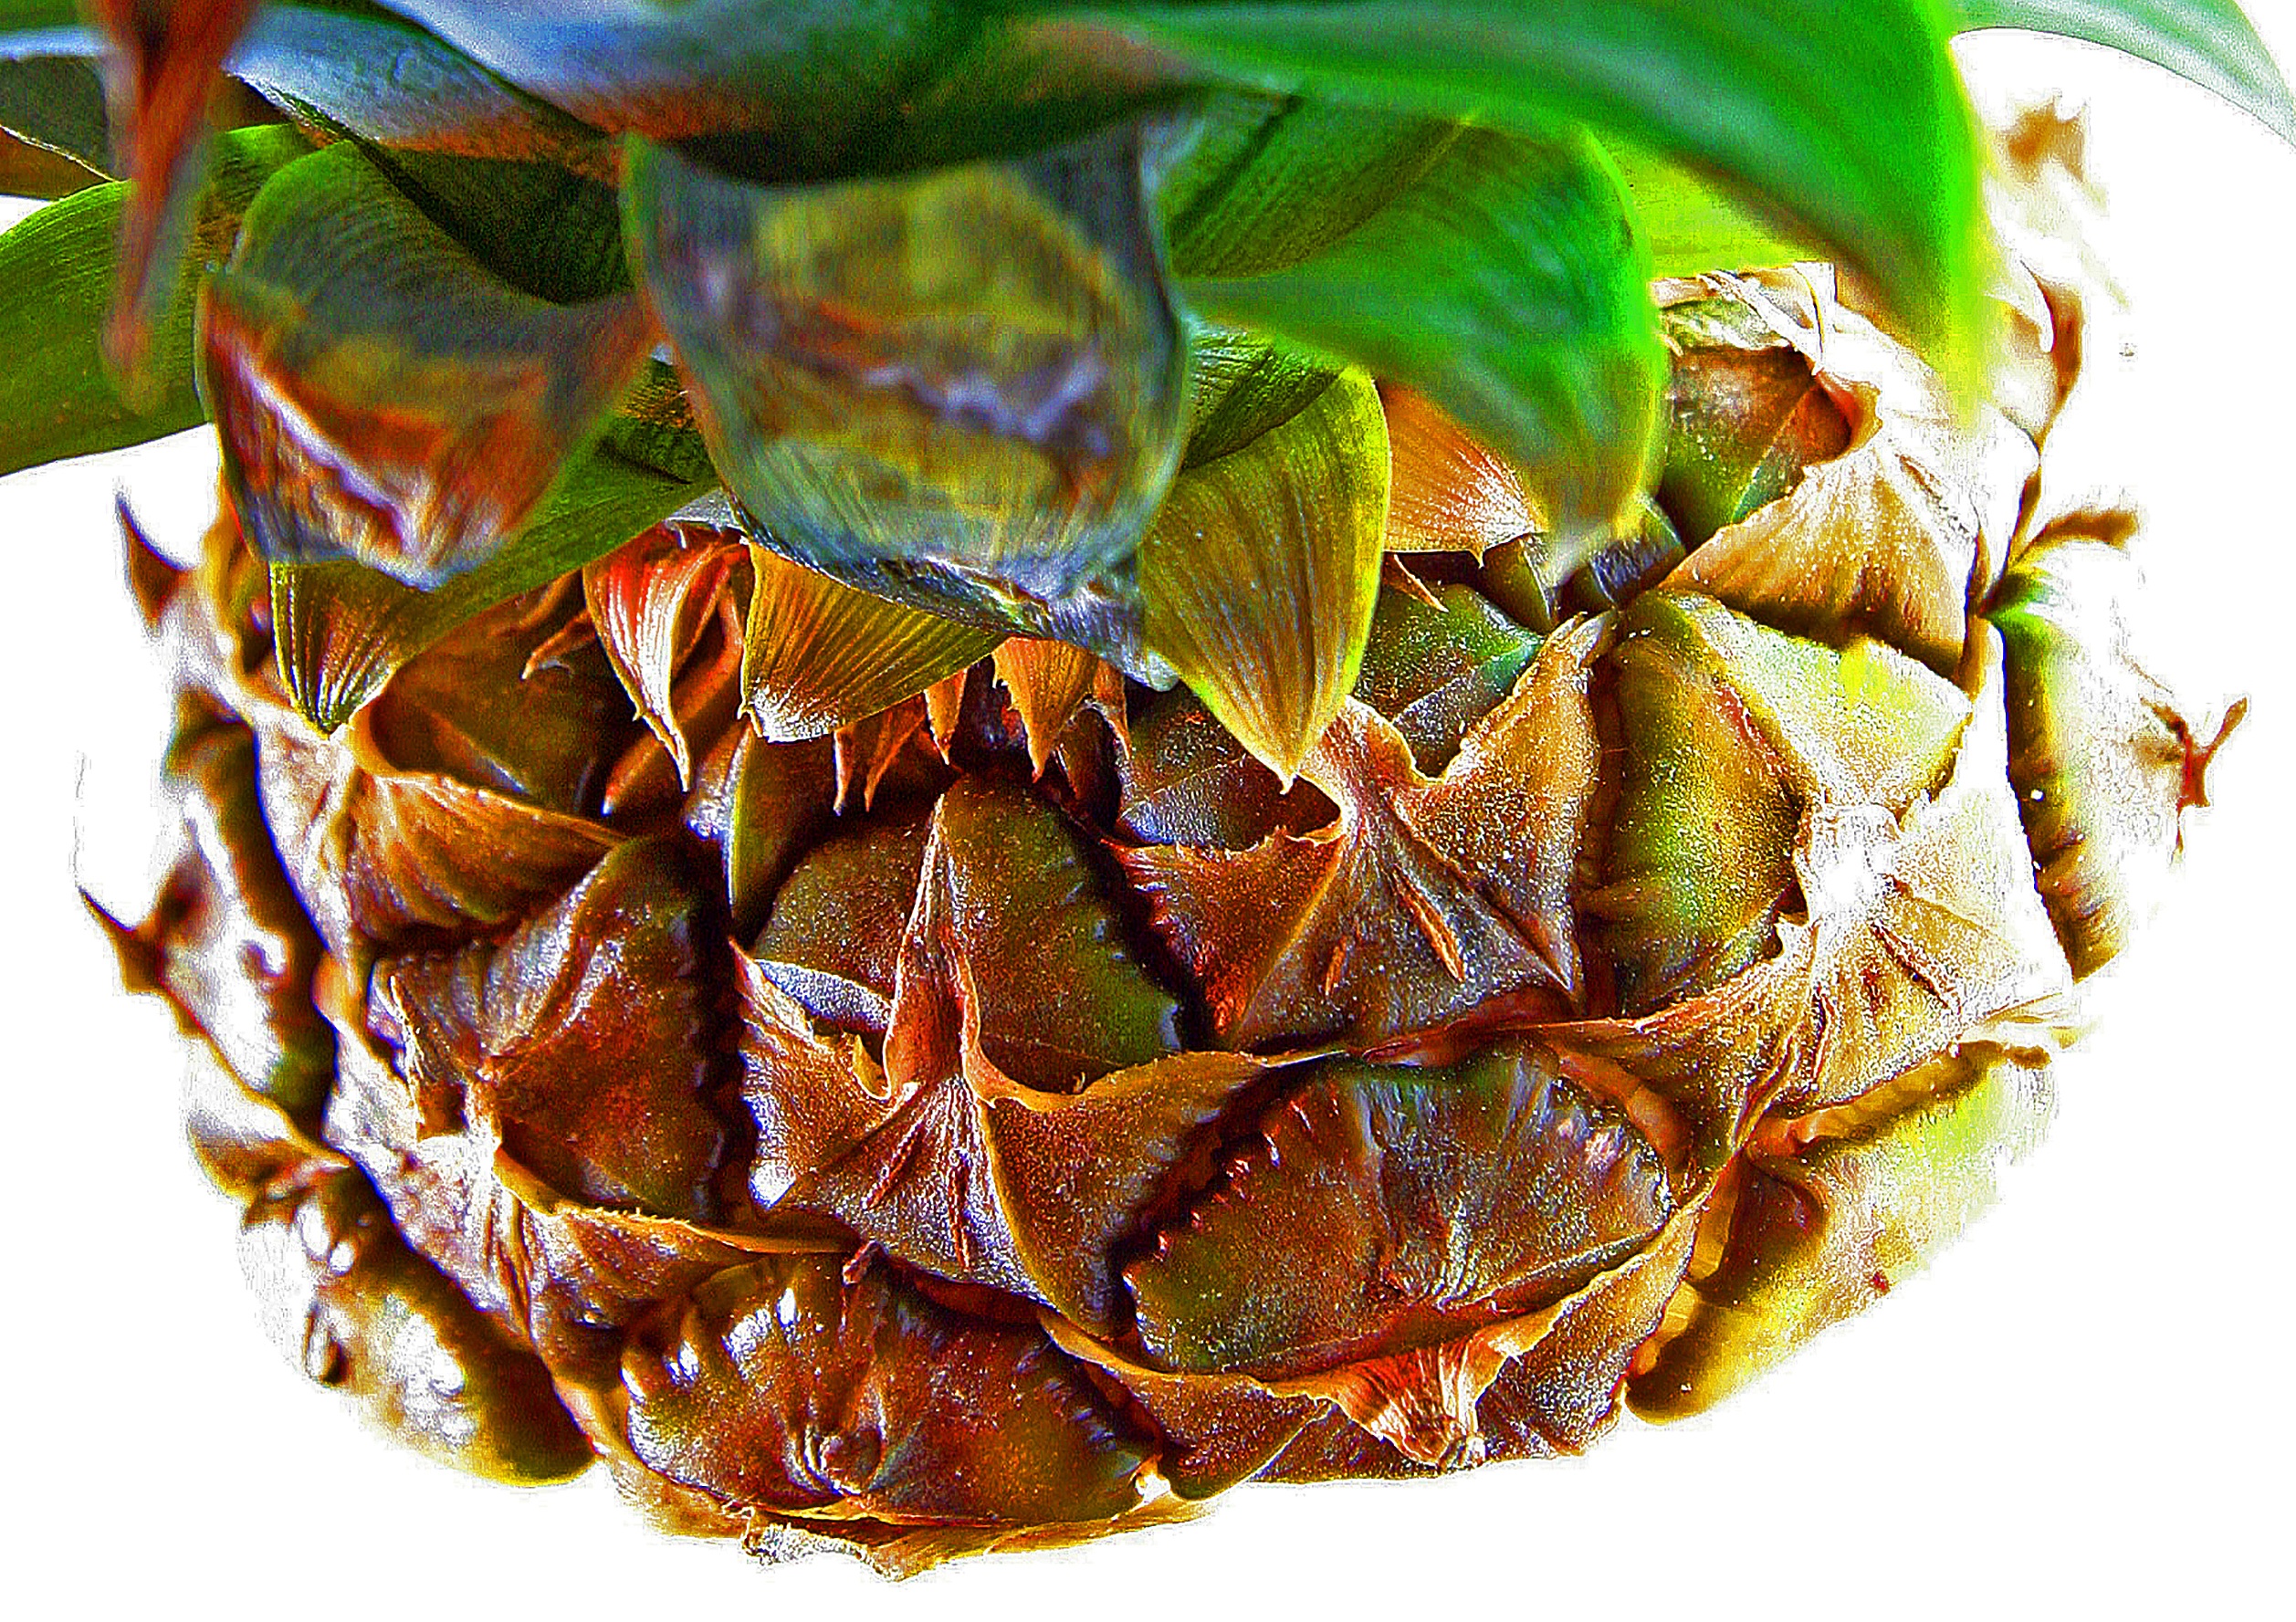
plant, fruit, leaf, dish, food, produce, vegetable, tropical, pineapple, coconut, thistle, exotic, flowering plant, tropical fruits, bromeliaceae, land plant